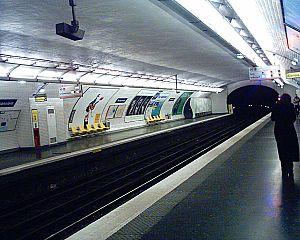
Poissonnière est une station de la ligne 7 du métro de Paris, située en limite des 9ᵉ et 10ᵉ arrondissements de Paris.
La liste des stations du métro de Paris propose un aperçu des stations actuellement en service, fermées ou autres, du métro de Paris, en France. Le métro a ouvert en 1900 et comprend 302 stations et 383 points d'arrêt, depuis le 23 mars 2013. Les stations fermées ne sont pas comptées dans le total.